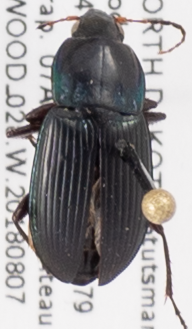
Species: Poecilus lucublandus
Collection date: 2018-08-07
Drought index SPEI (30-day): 0.17
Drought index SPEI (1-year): -0.212
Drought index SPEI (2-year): -0.46